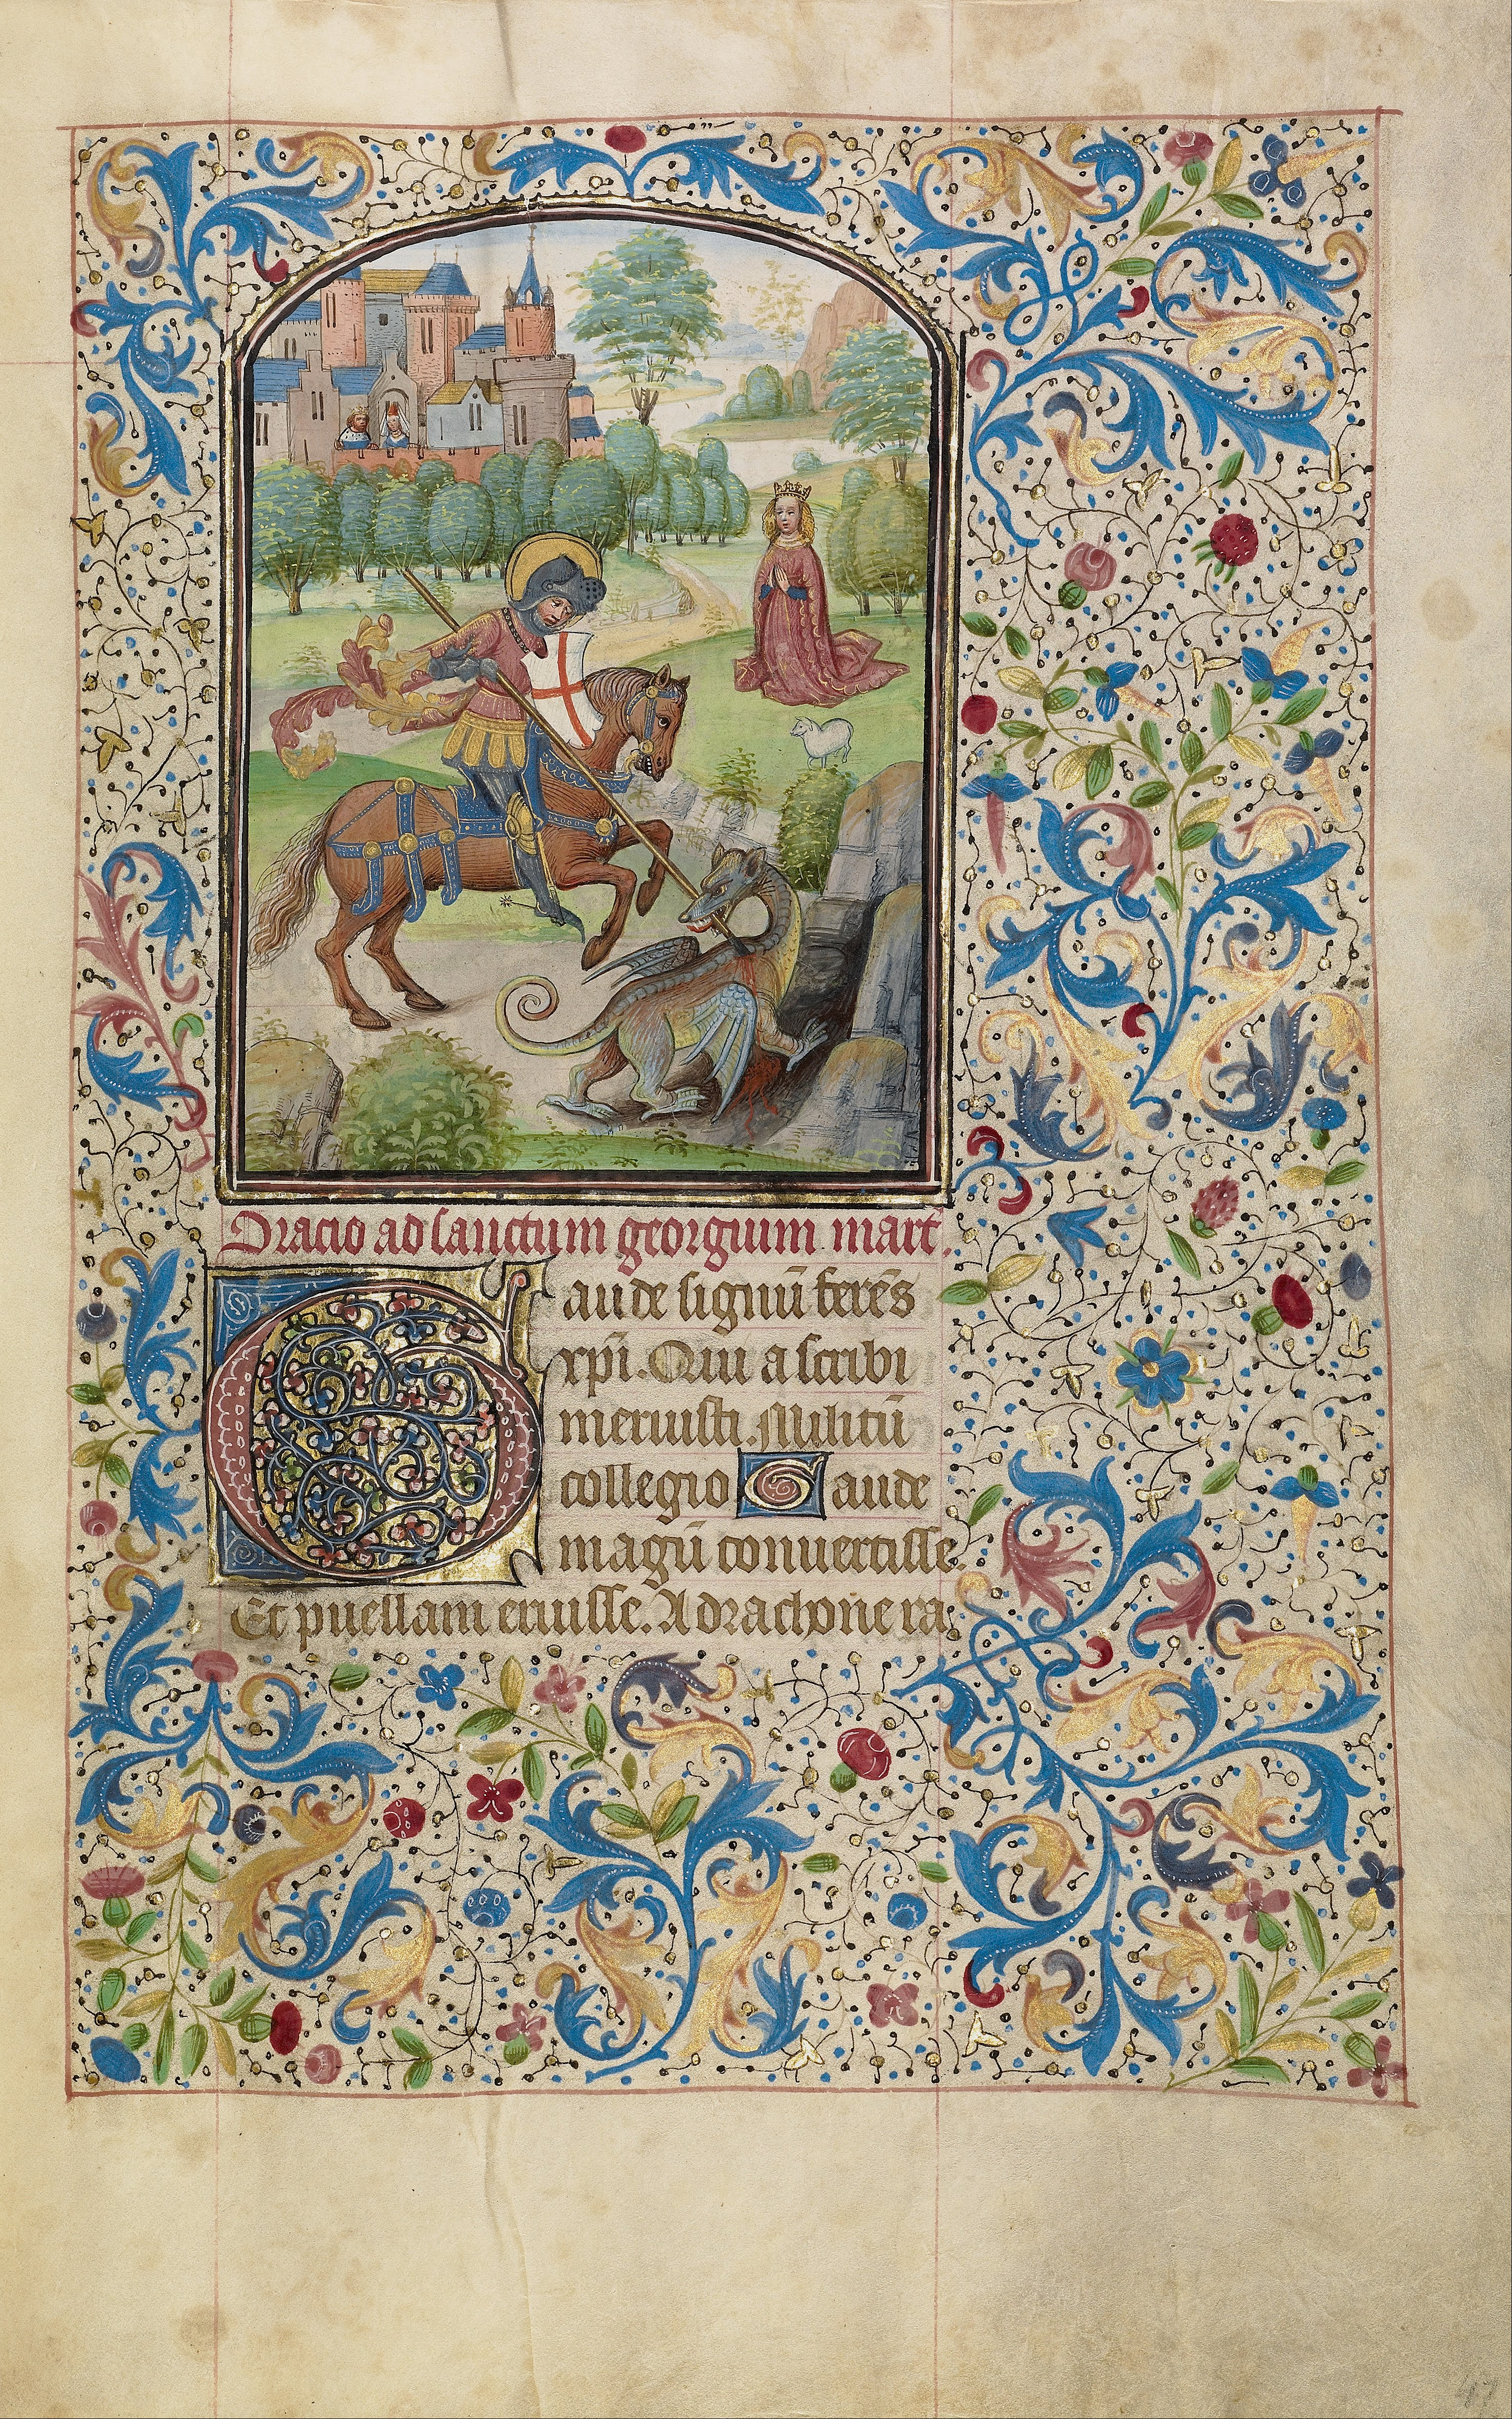
pattern, material, miniature, quilt, textile, art, publicdomain, drawing, illustration, design, decorative, symbolism, dutch, visual, flemish, manuscript, iconography, illuminatedmanuscript, willemvrelant, tapestry, flooring, needlework